List of Toronto Marlies seasons

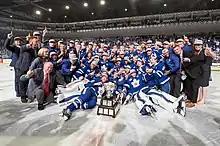
The Toronto Marlies celebrating their 2018 championship.

The Toronto Marlies are a professional American Hockey League (AHL) team based in Toronto, Ontario. They serve as the top minor-league affiliate of the Toronto Maple Leafs of the National Hockey League (NHL). Established in the 2005 season following the relocation of the St. John's Maple Leafs, the Marlies have played their home games at Coca-Cola Coliseum since their inaugural campaign.